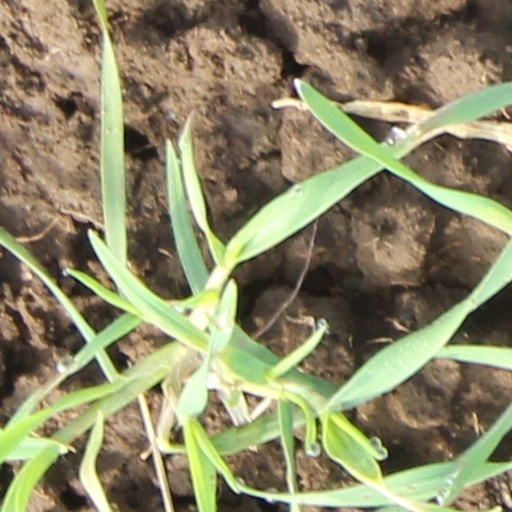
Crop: wheat